Rennet

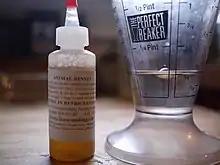
Animal rennet to be used in the manufacture of cheddar cheese

Rennet is a complex set of enzymes produced in the stomachs of ruminant mammals. Chymosin, its key component, is a protease enzyme that curdles the casein in milk. In addition to chymosin, rennet contains other enzymes, such as pepsin and a lipase.